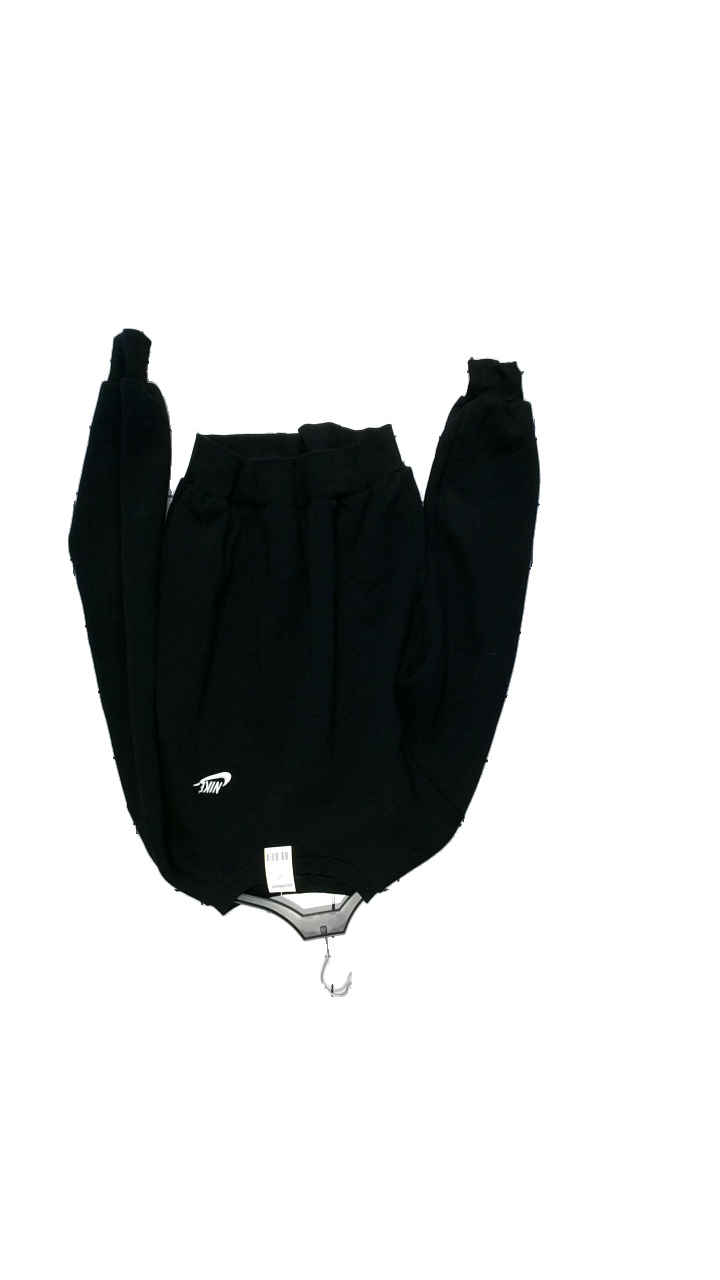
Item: Sweater (Men)
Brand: Nike
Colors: Black
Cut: Oversize
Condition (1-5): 5
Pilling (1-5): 5
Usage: Reuse
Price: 100-150